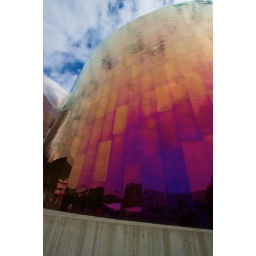
One of three very shiny buildings near the site of the Space Needle in Seattle. Such great colors!